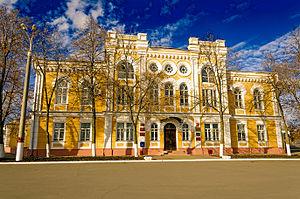
Bogoutchar est une ville de l'oblast de Voronej, en Russie, et le centre administratif du raïon de Bogoutchar. Sa population s'élevait à 11 193 habitants en 2014.